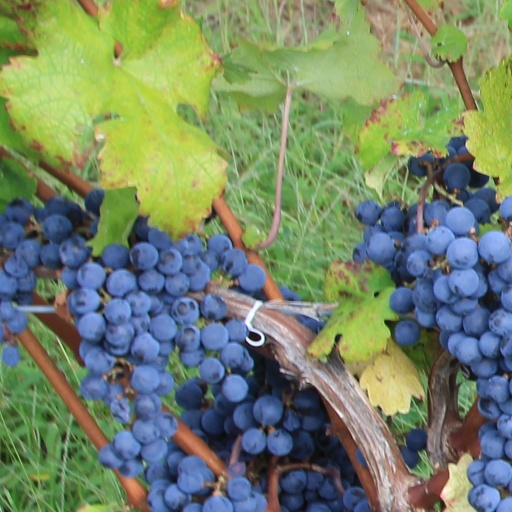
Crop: grape